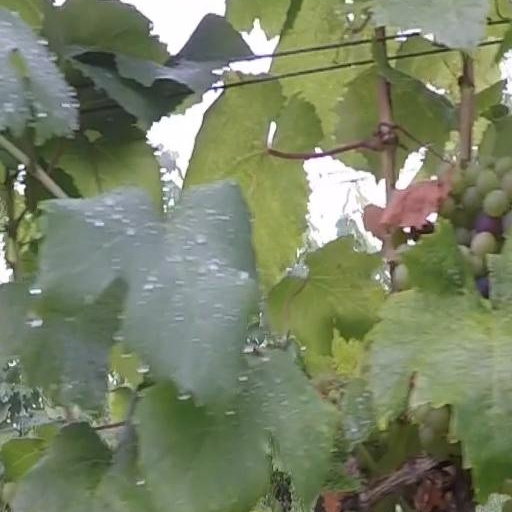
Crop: grape